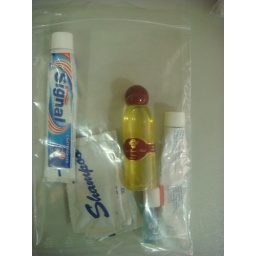
My gels and liquids (max 100ml) in a regulation plastic bag